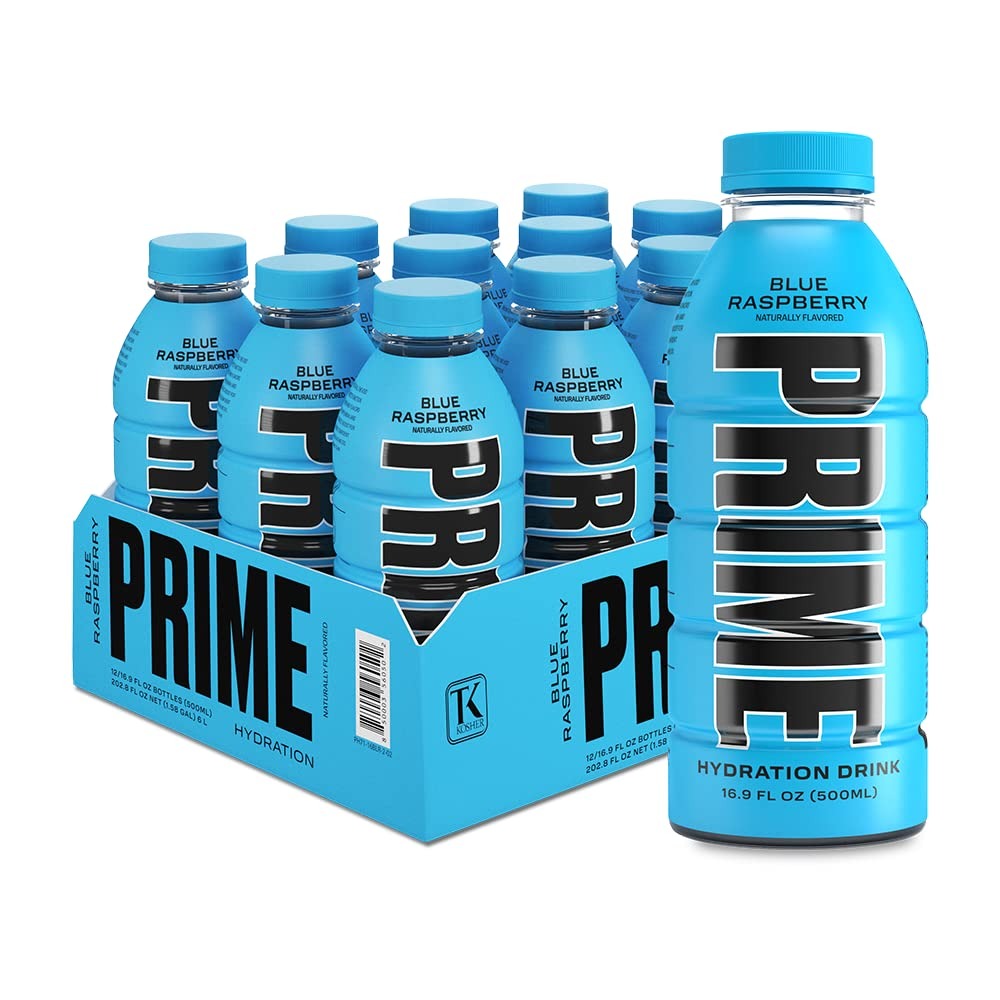
Item Name: PRIME Hydration BLUE RASPBERRY | Sports Drinks | Electrolyte Enhanced for Ultimate Hydration | 250mg BCAAs | B Vitamins | Antioxidants | 2g Of Sugar | 16.9 Fluid Ounce | 12 Pack
Bullet Point 1: FUNCTIONAL HYDRATION: Prime was developed to create fantastic hydration and energy drinks that can fuel any lifestyle. PRIME Hydration has only 2g of naturally derived sugars to keep you refueled without the unnecessary added sugar like other sports drinks.
Bullet Point 2: PACKED WITH ELECTROLYTES: Coconut water works alongside 250mg BCAAs, B Vitamins, and Antioxidants to refuel and hydrate without limits, and provide the ultimate recovery from games, gym time, late nights, and hot days.
Bullet Point 3: NO ARTIFICIAL COLORS OR FLAVORS: All drinks are naturally flavored, no artificial colors, gluten free, and caffeine free. zero added sugar 834mg electrolytes, B vitamins, antioxidants, and 10% coconut water to provide functional hydration when you need it most.
Bullet Point 4: ICONIC FLAVORS LEGENDARY RECOVERY: Perfect for Athletes, Prime was developed to fill the void where great taste meets function. With bold, thirst-quenching all-natural flavors to help you hydrate, Prime is the perfect boost for every endeavor. Each flavor is bold, refreshing and delicious – a perfect addition to your beverage rotation.
Bullet Point 5: PRIME HYDRATION: Our iconic flavors are also available in Energy drinks and Hydration Stick Packs – follow our brand store for all things PRIME and find our other flavors and formulations by visiting our brand store.
Value: 202.8
Unit: Fl Oz

Price: 14.99